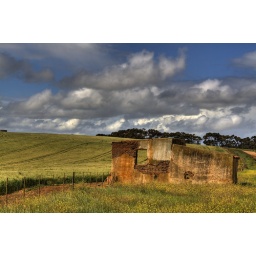
These photos were taken in the Overberg of a ruin standing next to the green wheat fields